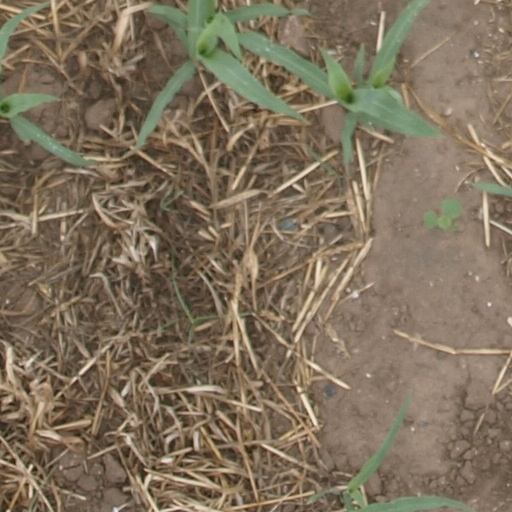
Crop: maize; corn